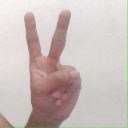
अक्षर: क